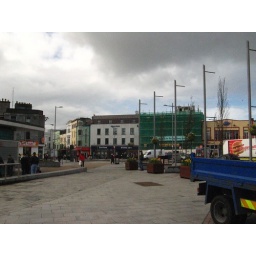
The building covered in green is the hotel we stayed in on my first & second trip to Galway